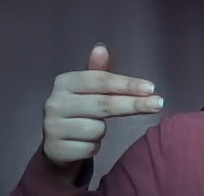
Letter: ghain